Amritha Express

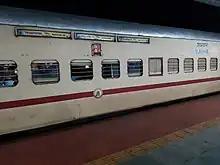
16344 Amritha Express standing in Palakkad Junction.

This train is a daily service train with the following departures and arrivals at some of these stations:-